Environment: real
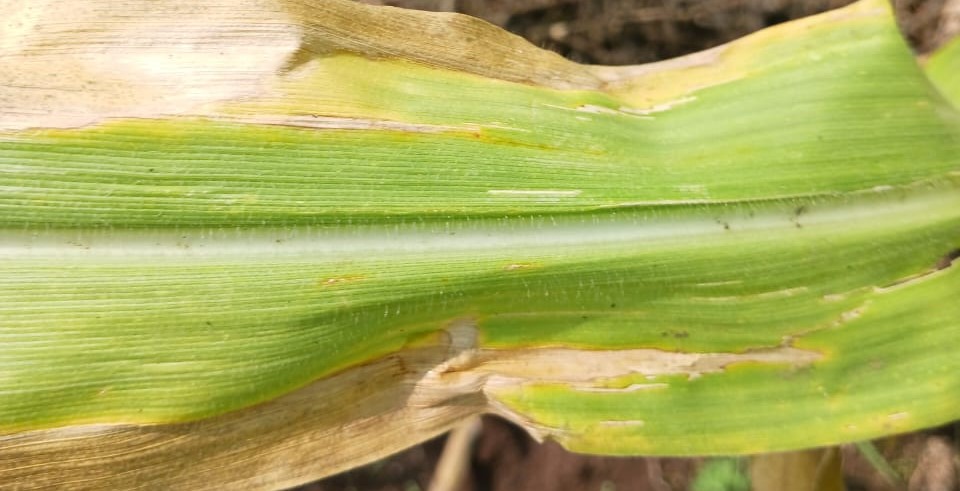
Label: potassium_deficiency